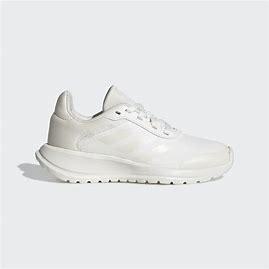
Brand: Adidas
Model: Tensaur